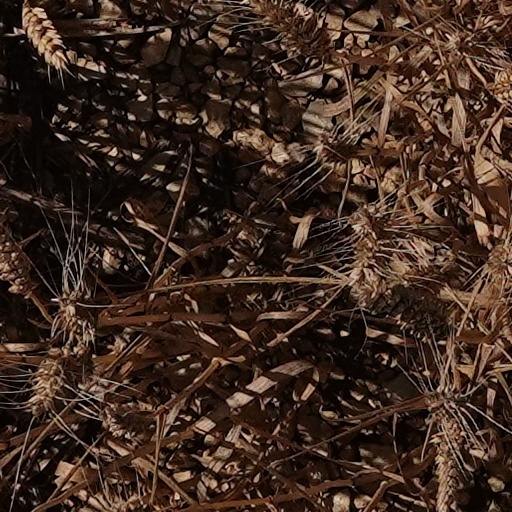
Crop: wheat